Venus and Cupid with a Honeycomb

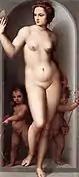
"Venus and Two Cupids" by Andrea del Brescianino

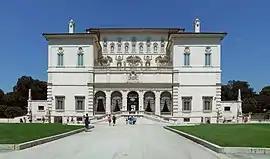

The painting is based on the classical mythological characters of Cupid and Venus. Venus, the goddess of beauty and fertility, is the mother of Cupid, the god of passionate love. In this painting, a woman from the Court of Saxony takes on the role of Venus. She wears an iconic hat of the time, but the Latin lines on the top right-hand corner transport the figure into the classical world. This painting dates back to the Renaissance, a period in which bees and honey were considered symbols of pleasure, as were the two deities represented in the painting.